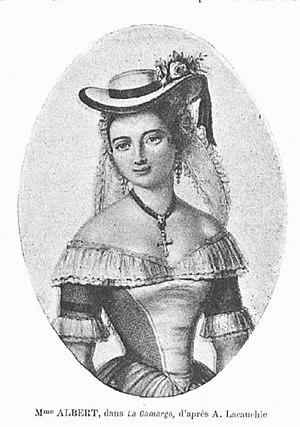
Madame Albert, comédienne (1805-1860) (Lithographie A. Lacauchie
Madame Albert, née Marie Charlotte Thérèse Vernet le 20 octobre 1805 à Toulouse et morte le 24 mars 1860 à Chartres, est une comédienne de théâtre.